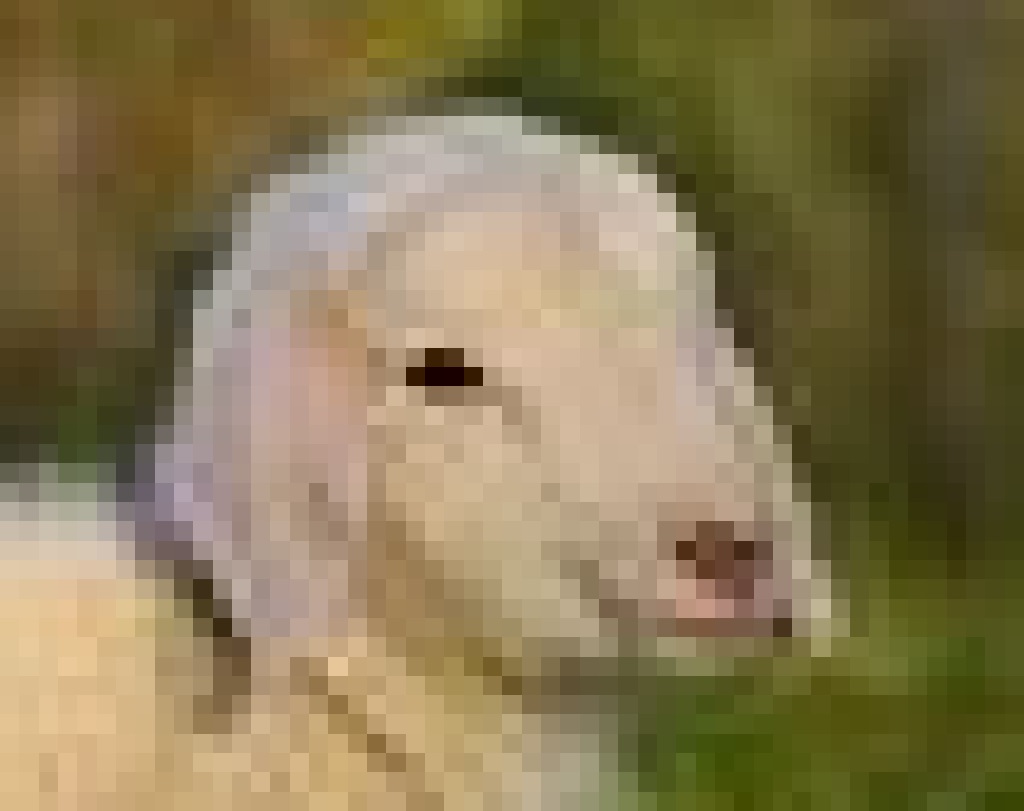
Label: no pain